New England Patriots

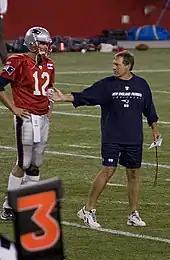
Quarterback Tom Brady and head coach Bill Belichick were the pillars of the Patriots dynasty throughout the 2000s and 2010s. During that period (2001–2019), they led the Patriots to nine Super Bowl appearances, winning six. They are widely regarded as the greatest QB-HC tandem of all time.

In 2000, the Patriots hired head coach Bill Belichick, who had served as defensive coordinator under Parcells including during Super Bowl XXXI. Their new home field, Gillette Stadium, opened in 2002 to replace the aging Foxboro Stadium. Long-time starting quarterback Drew Bledsoe, who was the franchise's star throughout the 1990s, went down with a sheared blood vessel in his chest in a week two match-up in 2001 against the rival New York Jets. Backup quarterback Tom Brady, drafted by the Patriots in sixth round of the 2000 NFL draft, became the starting quarterback. Brady's successful play led to Bledsoe never getting his job back as a starter, and would serve as the franchise's starting quarterback for the next 18 years. Under Belichick and Brady, the Patriots became one of the most consistently dominant teams in the NFL, with many describing the team as a "dynasty". Within the first few seasons of the 21st century, the team won three Super Bowls in four seasons (2001, 2003, and 2004), over the St. Louis Rams, Carolina Panthers, and Philadelphia Eagles, respectively. In the 2005 season, the Patriots went 10–6 and won the division. The Patriots defeated the Jacksonville Jaguars in the Wild Card Round before falling to the Denver Broncos in the Divisional Round. In the 2006 season, the Patriots went 12–4 and won the division. After defeating the Jets and the Chargers, the Patriots lost in the AFC Championship to the Colts. The Patriots finished the 2007 regular season with a perfect 16–0 record, becoming only the fourth team in league history to go undefeated in the regular season, and the only one since the league expanded its regular season schedule to 16 games. After advancing to Super Bowl XLII, the team's fourth Super Bowl in seven years, the Patriots were upset by the Giants to end their bid for a 19–0 season. With the loss, the Patriots ended the year at 18–1, becoming only one of three teams to go 18–1 along with the 1984 San Francisco 49ers and the 1985 Chicago Bears. However, both the Bears and 49ers lost their only game during the regular season, and both would win their respective Super Bowl. In the first game of the 2008 season, Brady suffered a torn ACL against the Chiefs. Matt Cassell stepped in for the rest of the season and the team finished 11–5 but missed the postseason. In the 2009 season, Brady returned from his injury and led the team to a 10–6 record and a division title. The team's season in the Wild Card Round with a 33–14 loss to the Baltimore Ravens. The Patriots went 14–2 and won the division in the 2010 season but were one-and-done in the Divisional Round of the playoffs against the New York Jets in a 28–21 loss.